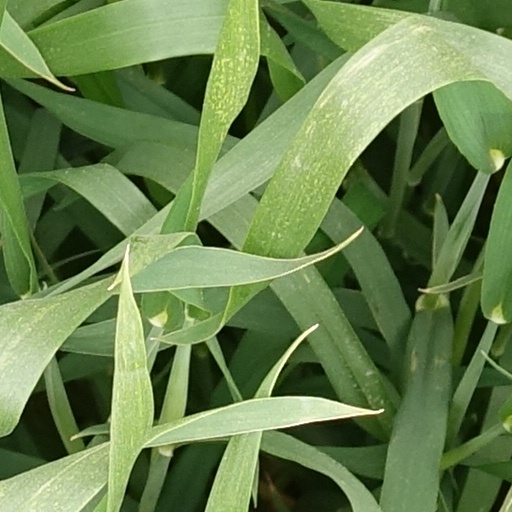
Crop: wheat